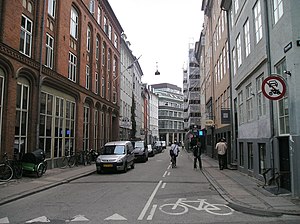
Pilestræde (København)
Pilestræde.
Pilestræde er en gade i Købmagergade-kvarteret i Indre By, København. Gaden strækker sig over ca. 500 m. fra Østergade til Landemærket, hvor den fortsætter som Suhmsgade.